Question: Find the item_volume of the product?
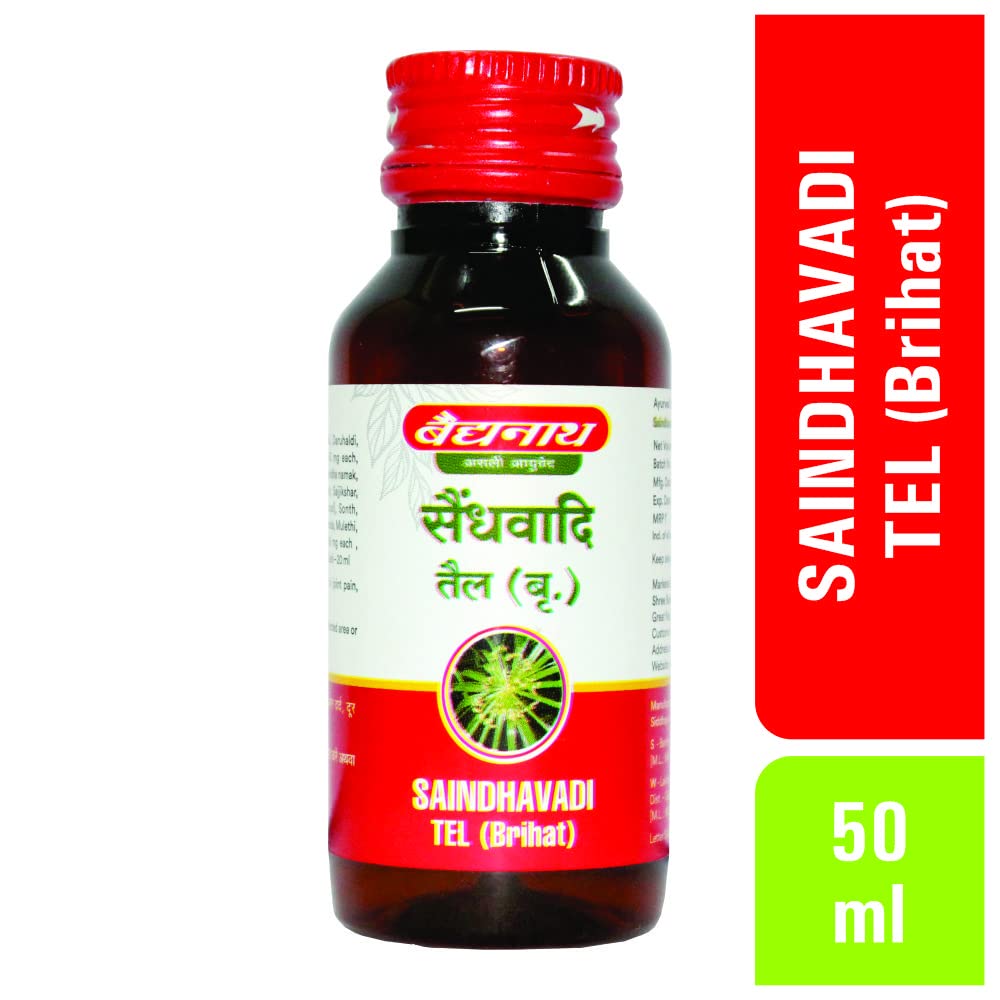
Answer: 50.0 millilitre